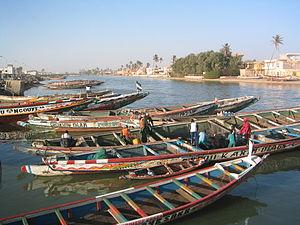
Pirogues à Saint-Louis-du-Sénégal
Le Sénégal est un fleuve d'Afrique de l'Ouest au régime tropical, long de 1 750 kilomètres, qui prend sa source en Guinée à 750 mètres d'altitude. Il arrose le Mali, puis la Mauritanie et le Sénégal, tout en servant de frontière entre ces deux pays, avant de se jeter dans l'océan Atlantique à Saint-Louis.